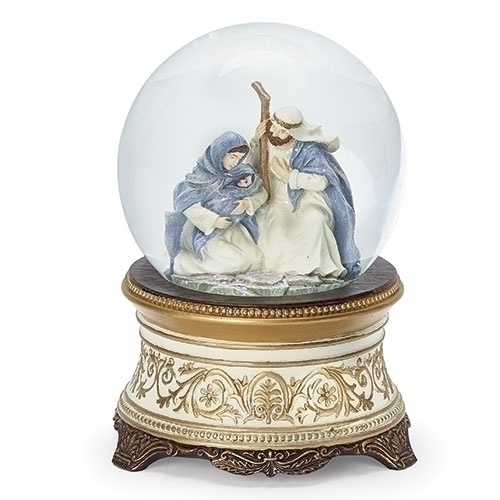
GLOBE - HOLY FAMILY - AWAY IN A MANGER - 5.75"
Brand: ROMAN INC
Category: Home & Garden > Decor > World Globes